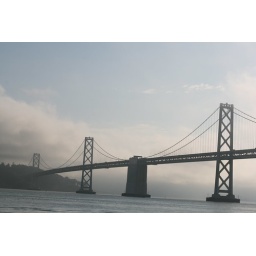
Bay Bridge + burning fog = light blue in clouds